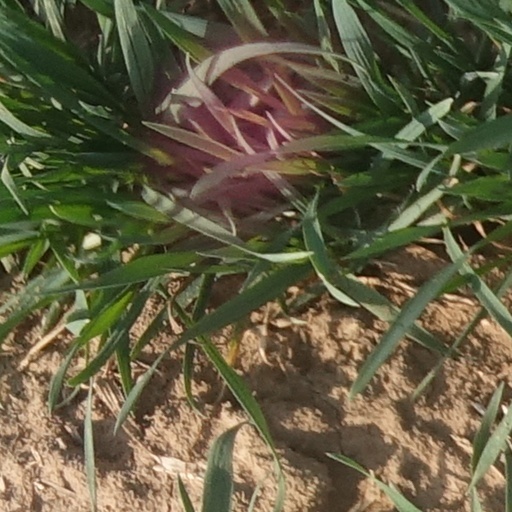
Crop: wheat